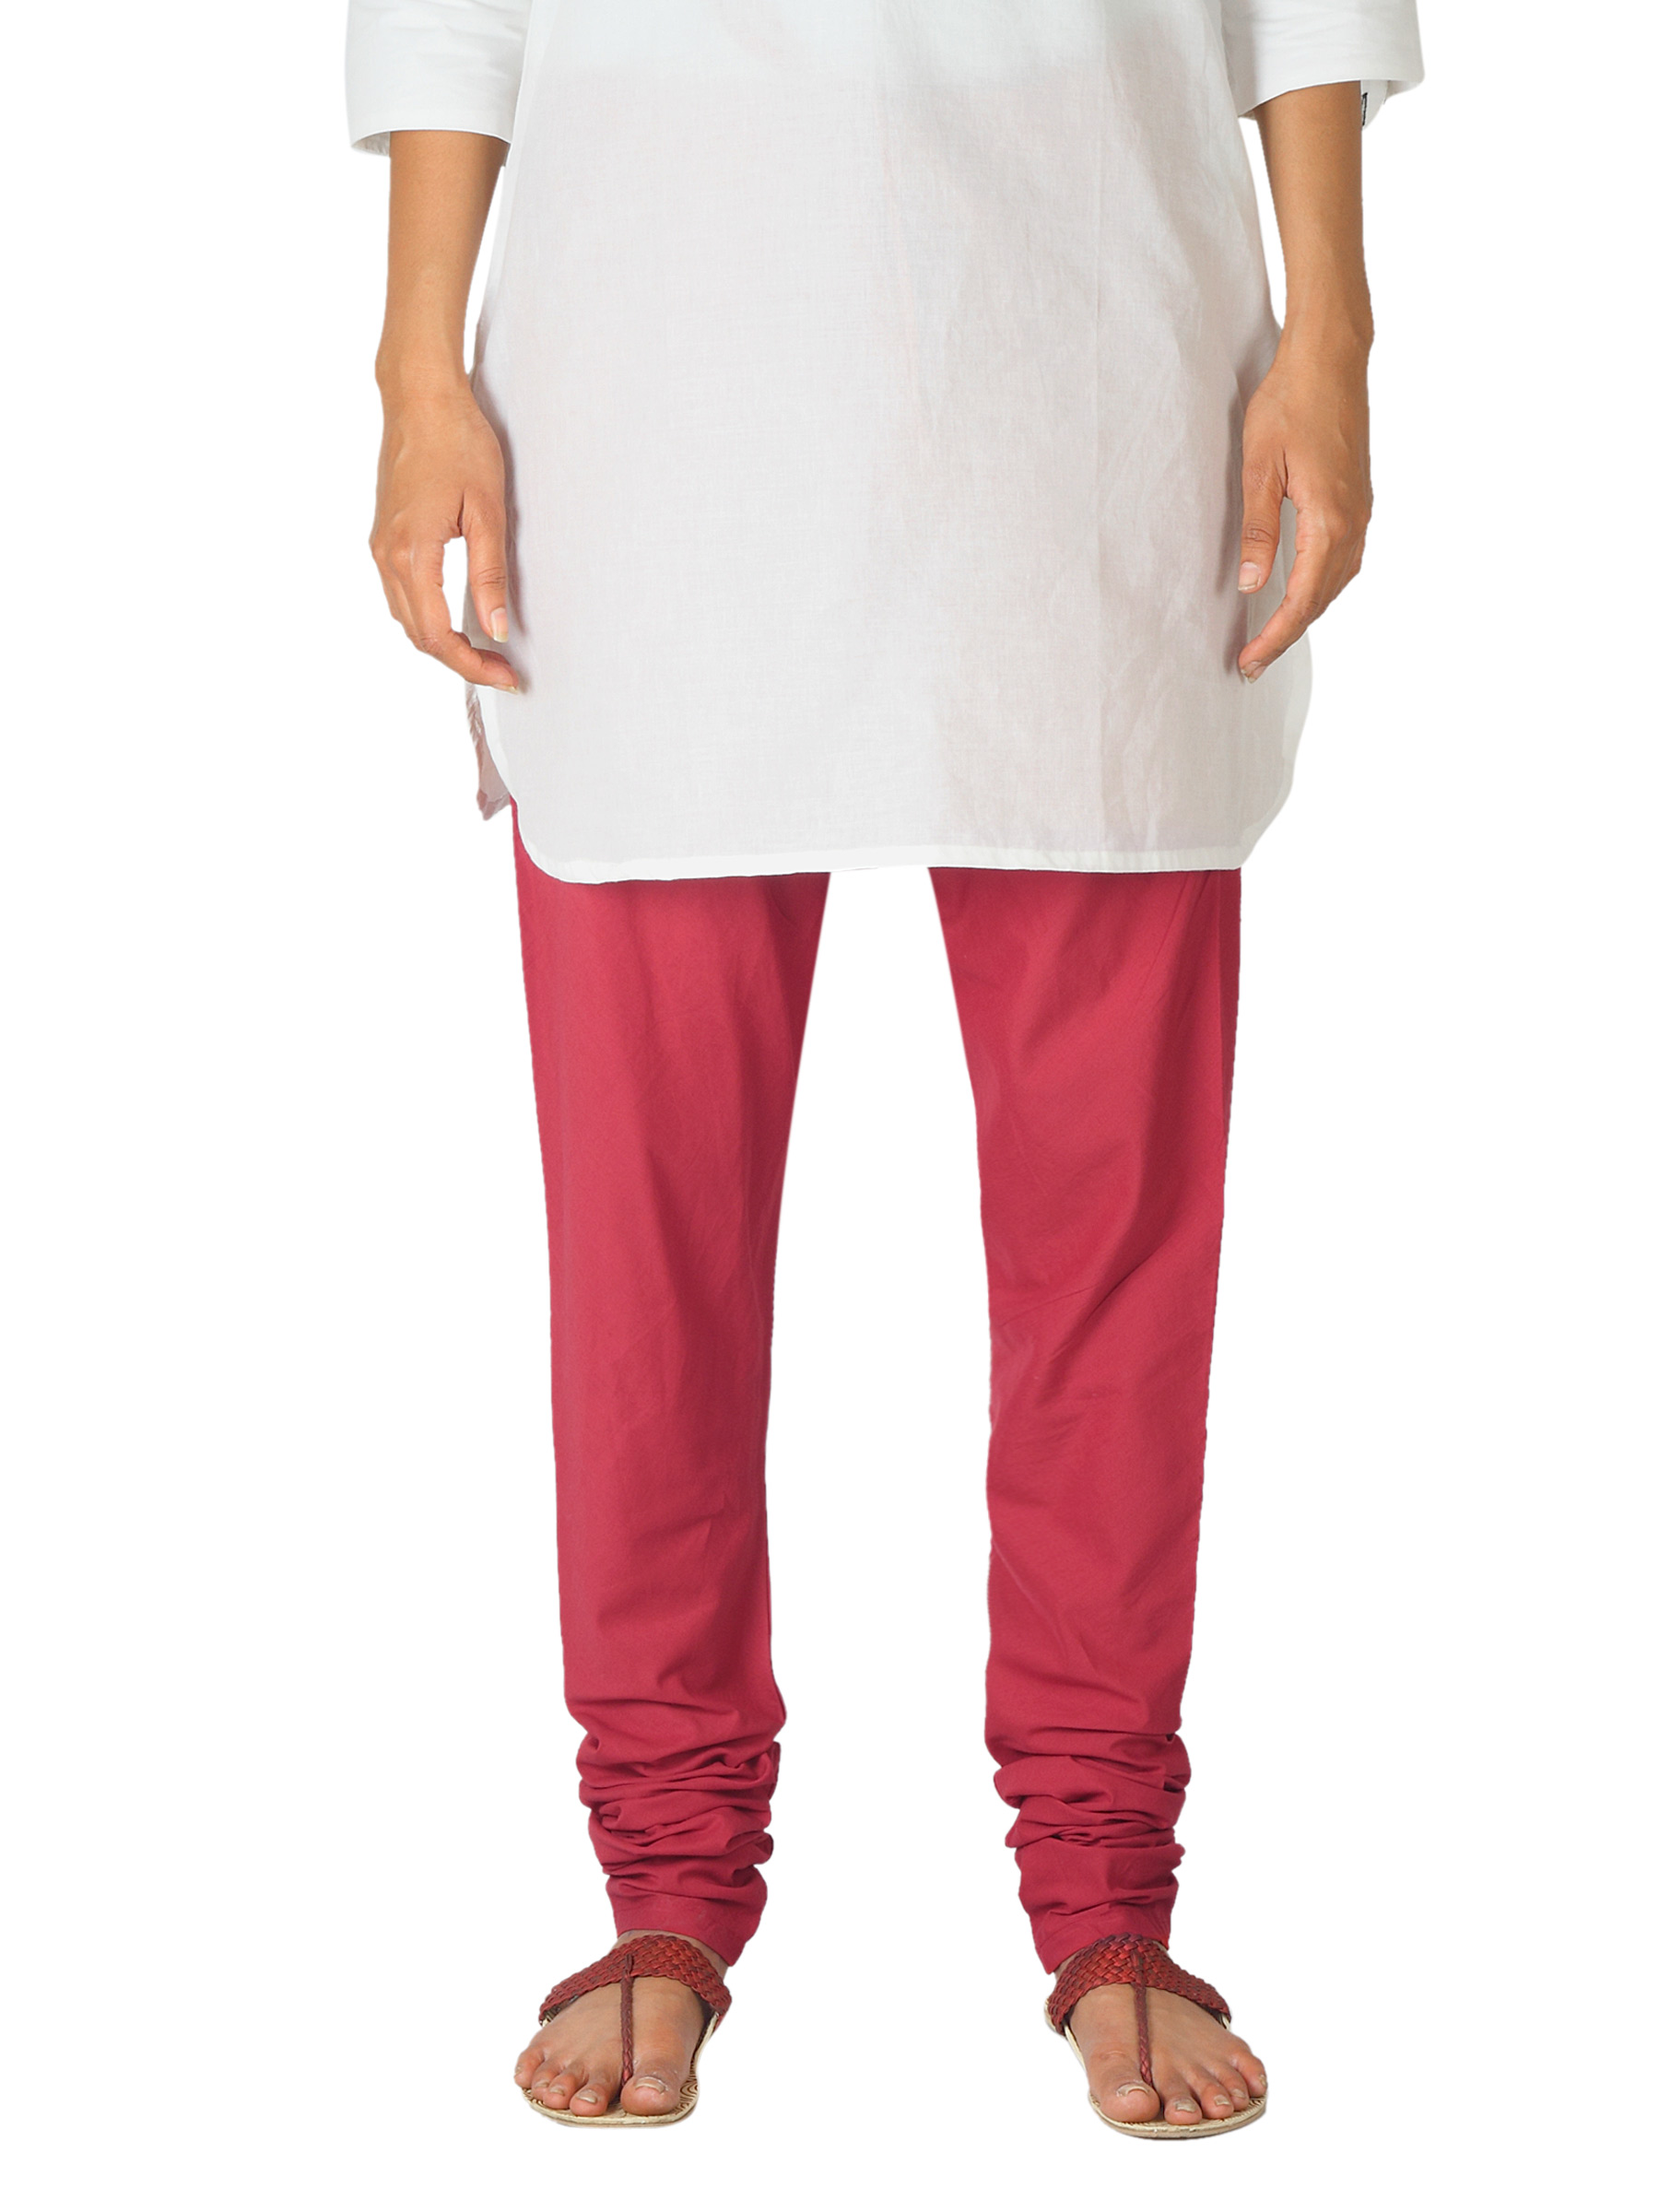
Fabindia Women Red Cambric Churidar
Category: Apparel / Bottomwear / Churidar
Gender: Women
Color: Red
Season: Summer 2012
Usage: Ethnic